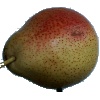
Label: pear_forelle